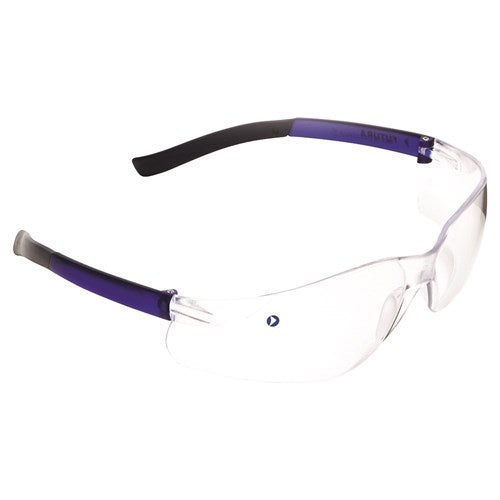
Pro Choice 9000 Futura Safety Glasses Clear Lens
Pro Choice 9000 Futura Safety Glasses Clear Lens Certified to AS/NZS 1337.1:2010 Medium impact 99.9% UV protection Anti-fog, anti-scratch lens Ultra lightweight for enhanced user comfort during extended wear Soft, rubber tip arms Comfortable Silicone nose piece
Brand: Pro Choice
Category: Business & Industrial > Work Safety Protective Gear > Protective Eyewear > Safety Glasses